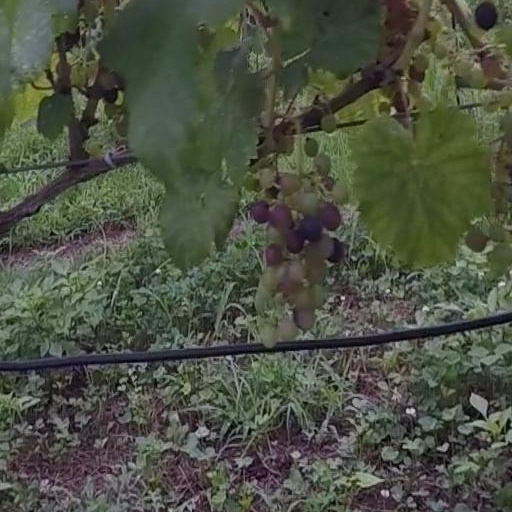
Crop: grape